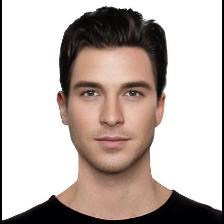
Label: Human